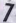
Number: 7